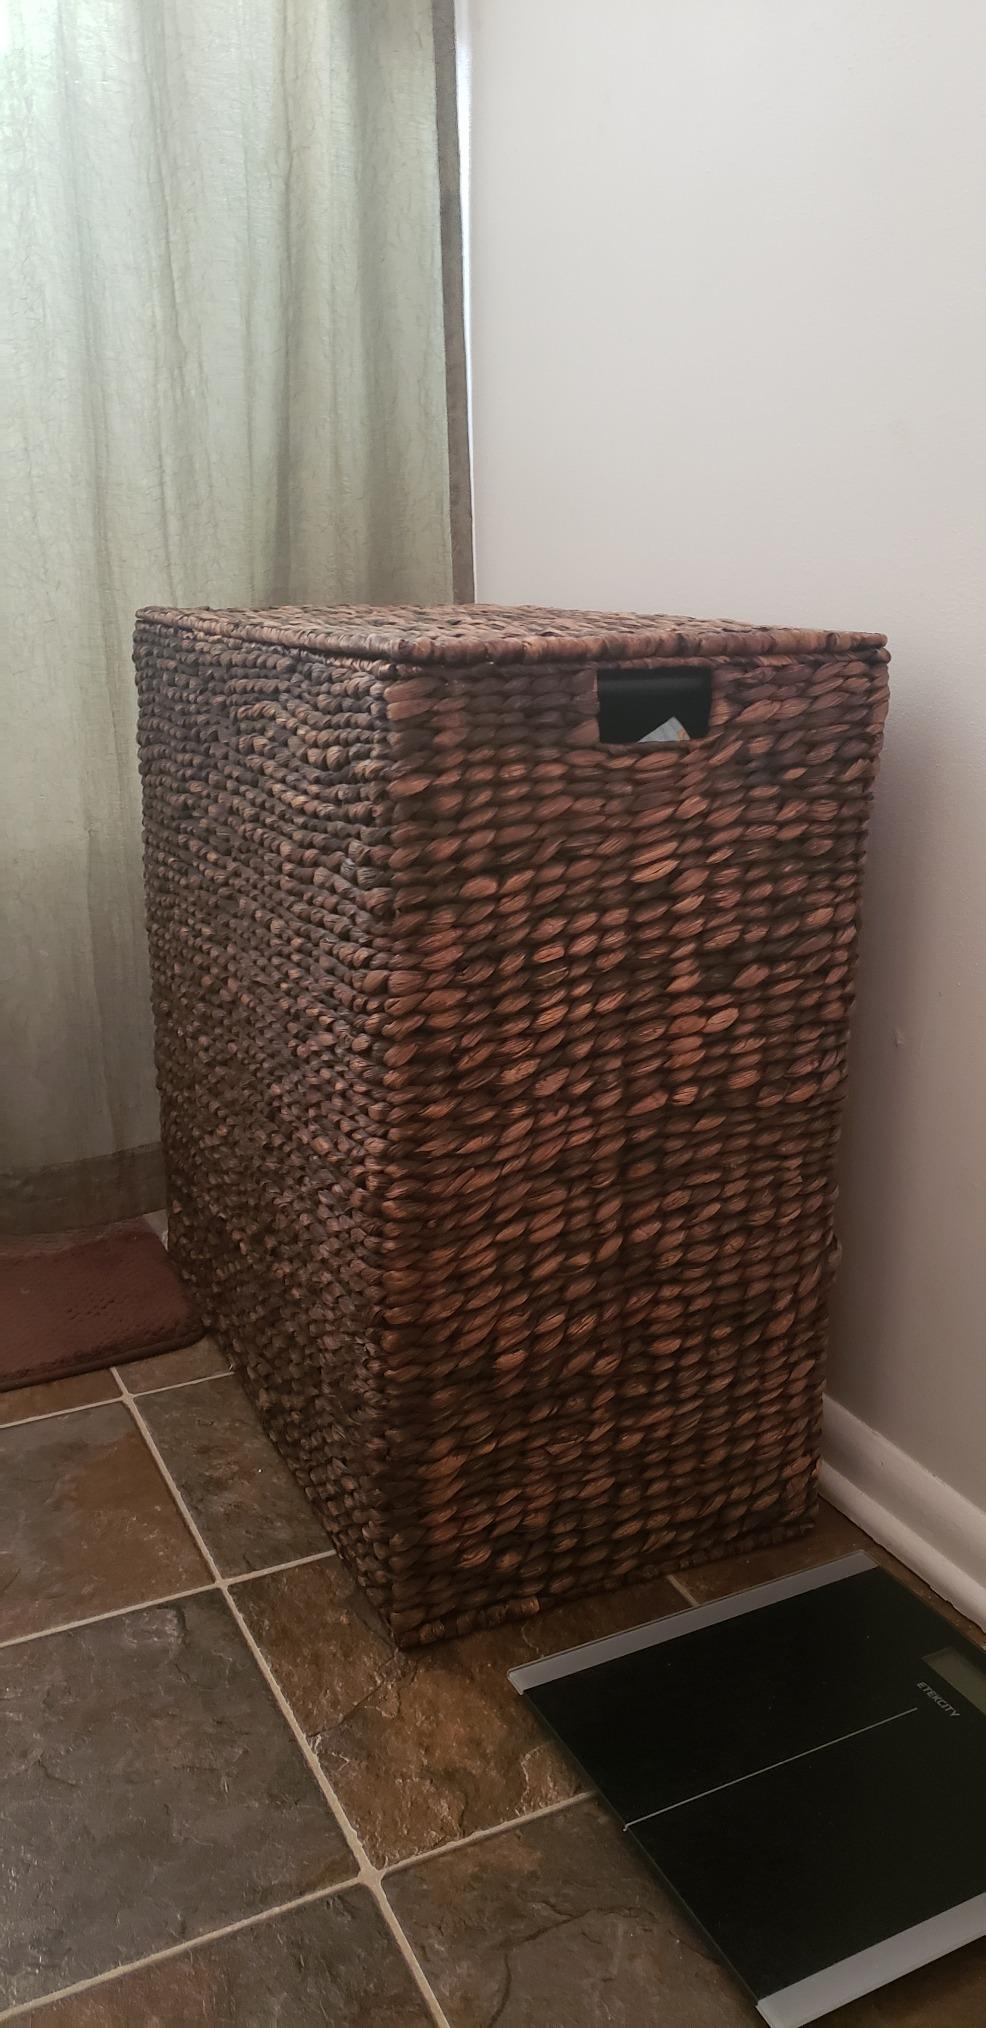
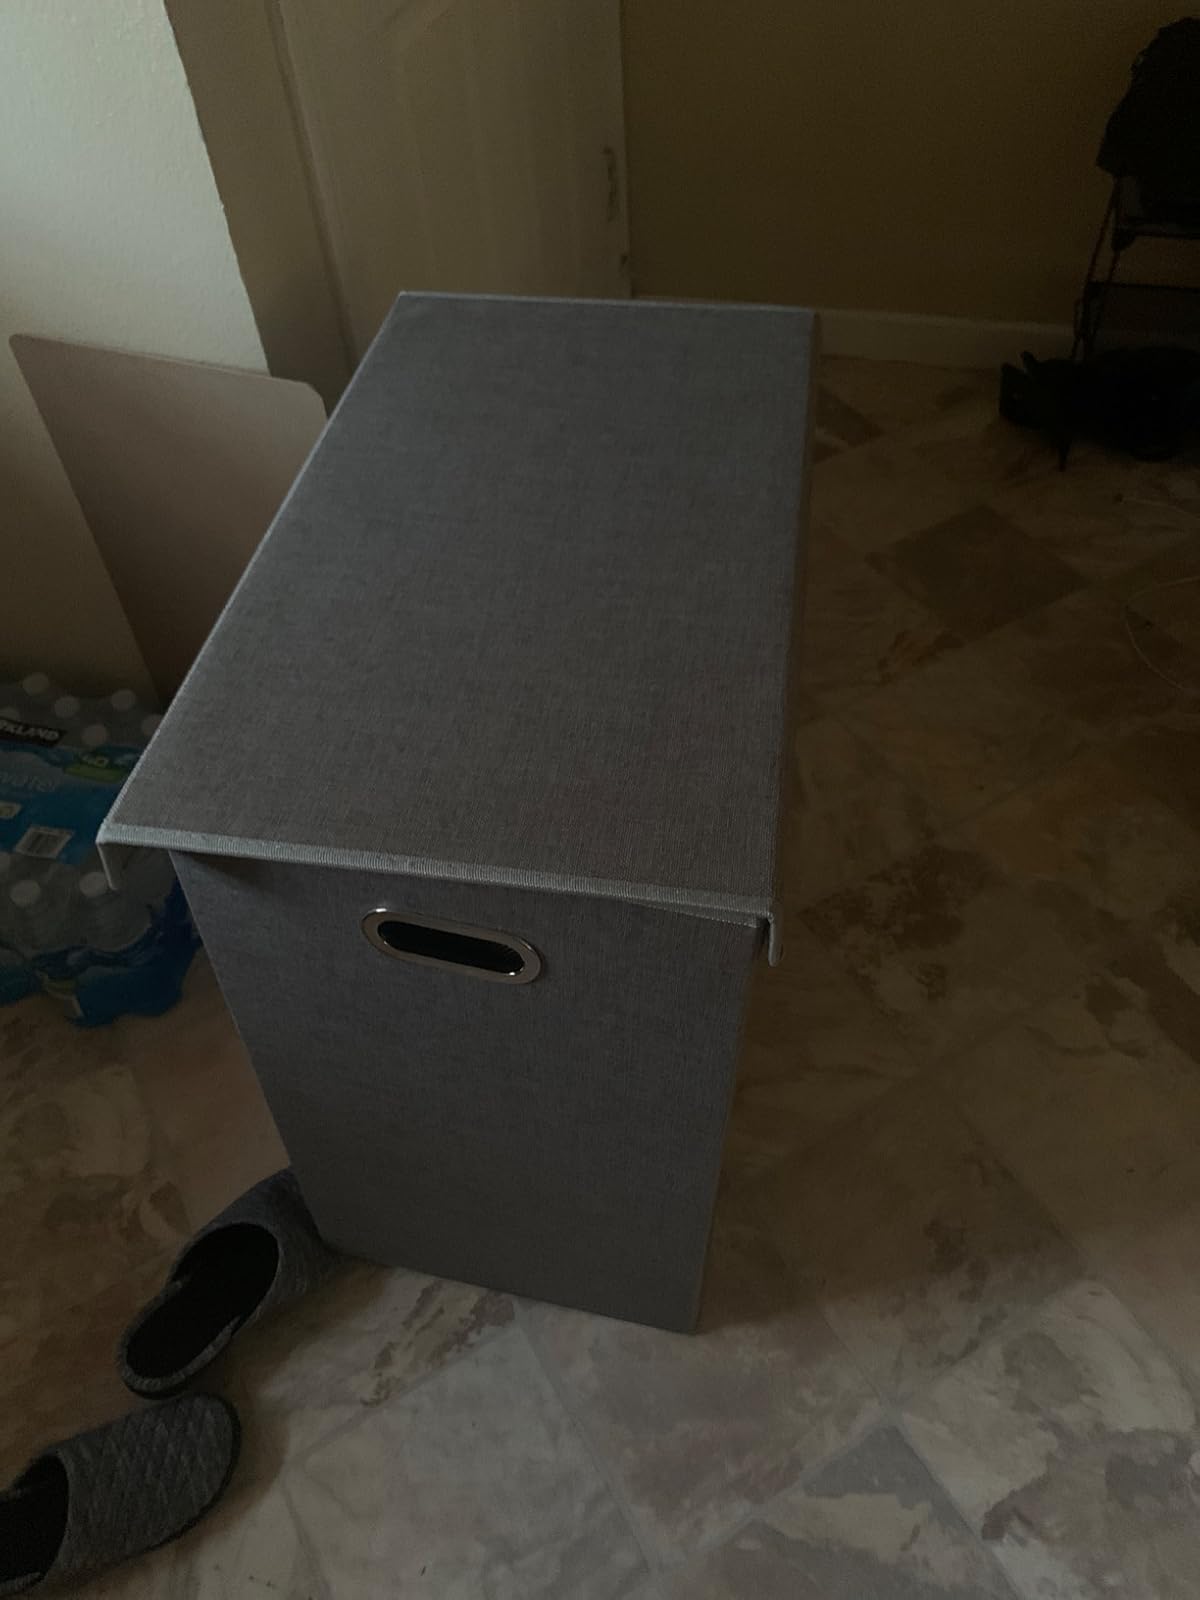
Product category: items_hamper
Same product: no